Foster Awintiti Akugri

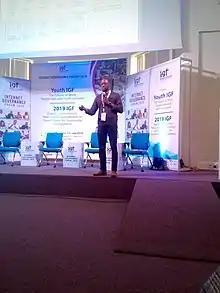
Foster Akugri at the Ghana Internet Governance Forum,Accra

Foster Awintiti Akugri (born 24 November 1994) is a Ghanaian entrepreneur and the founder and president of Hacklab Foundation, a non-profit organisation that promotes and empowers young entrepreneurs using technology in Ghana to solve local issues and create jobs. He is a World Economic Forum Global Shaper. He was the youngest participant at the World Economic Forum's 48th Annual Meeting, Davos, Switzerland in 2018. Driven by his life's purpose to helping people find their path, Foster launched GrowthWithTiti in January 2021, an initiative with the mission to break down the complexities of finding your purpose, defining your mission, and navigating the grey to crush your goals. He hopes to leverage this platform to reach and impact one million people by 2025.